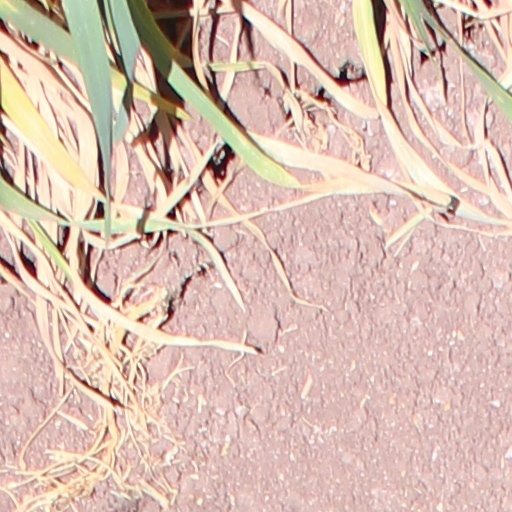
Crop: wheat